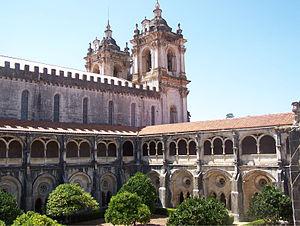
Le monastère de Santa Maria d'Alcobaça, au nord de Lisbonne, Portugal, est fondé au XIIᵉ siècle par le roi Alphonse Iᵉʳ. Par l'ampleur de ses dimensions, la clarté du parti architectural, la beauté du matériau et le soin apporté à l'exécution, il est considéré comme un chef-d'œuvre de l'art gothique cistercien. Le monastère est imprégné de l'idéal de simplicité ascétique prôné par saint Bernard, une simplicité que les transformations successives apportées au fil des siècles n'ont pas altérée. Il est inscrit au patrimoine mondial de l’humanité de l’UNESCO depuis 1989. Il est déclaré en juillet 2007 comme une des sept merveilles du Portugal.
Domingos Domingues était un architecte portugais du XIVᵉ siècle. Il est probablement mort en 1325, date à laquelle il y a un changement d'architecte pour la construction du monastère de Santa Clara-a-Velha.